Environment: real
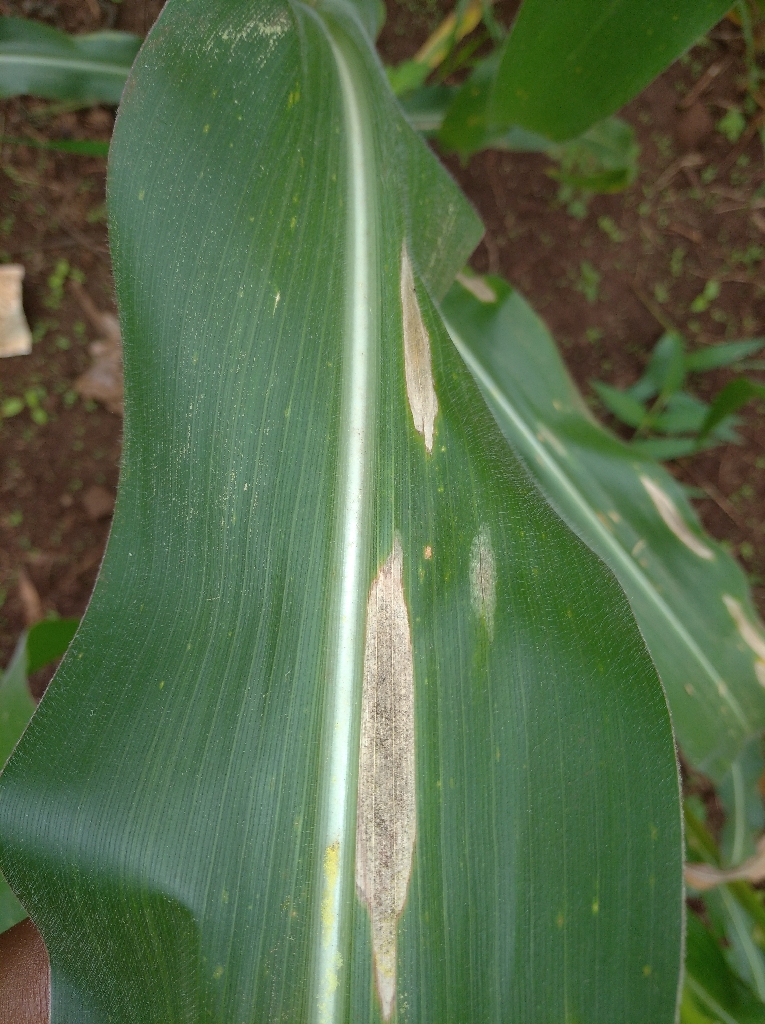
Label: northern_corn_leaf_blight